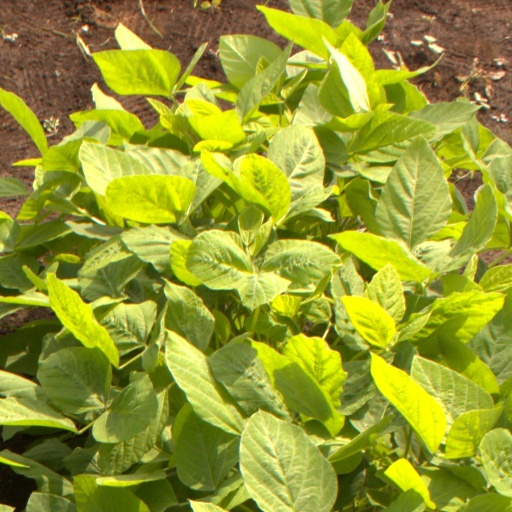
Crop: soybean